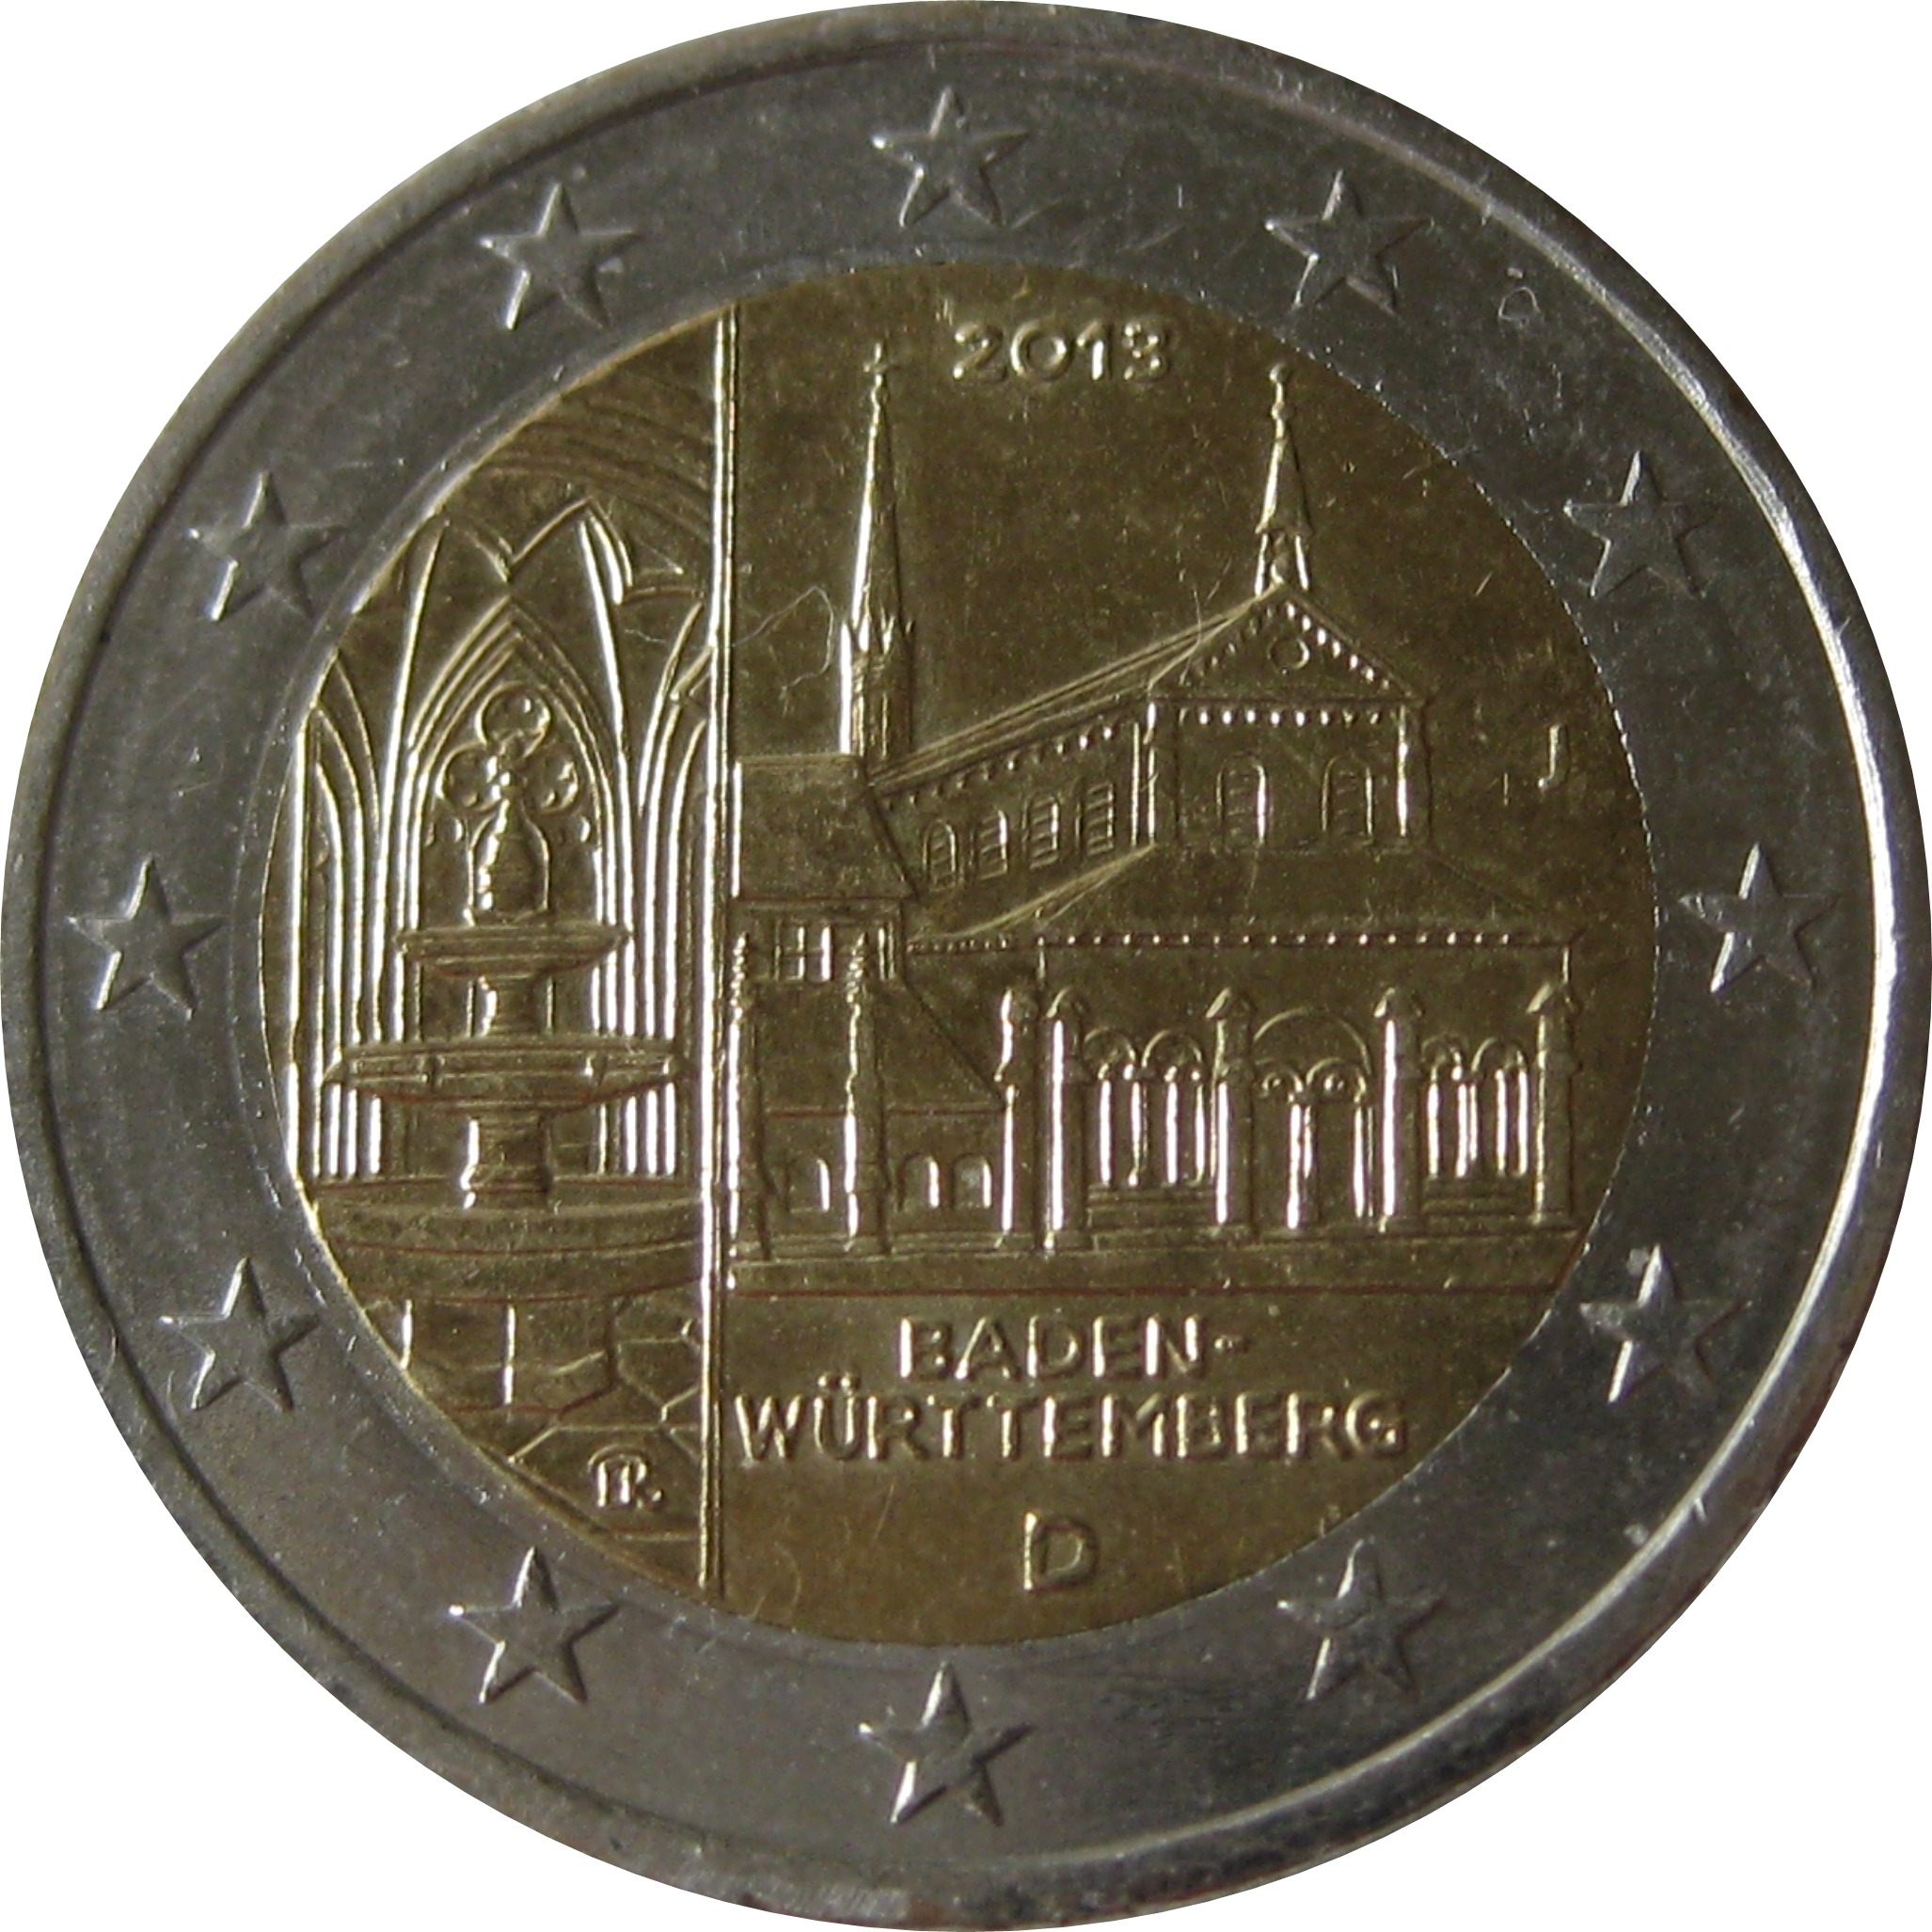
money, 2013, currency, coin, quarter, 2 euro, baden w rtemberg